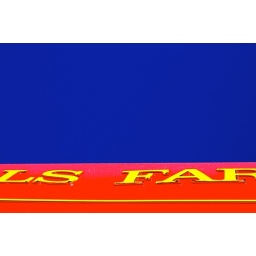
nice contrast of red wells fargo sign against the blue sky